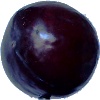
Label: Plum 2